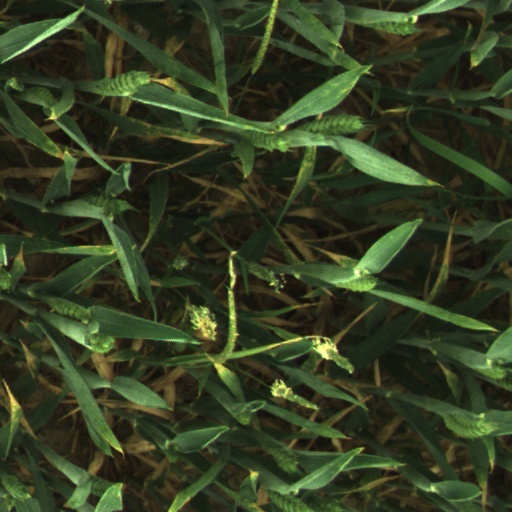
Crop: wheat